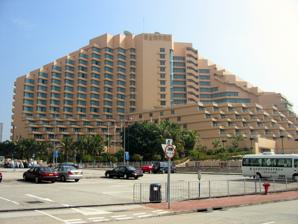
Building: Hong Kong Gold Coast
Country: Unknown
Year built: 1990
Housing estate in So Kwun Wat, Hong Kong Hong Kong Gold Coast Hong Kong Gold Coast Hotel Traditional Chinese 香港黃金海岸 Simplified Chinese 香港黄金海岸 Transcriptions Standard Mandarin Hanyu Pinyin Xiānggǎng Huángjīn Hǎi'àn Yue: Cantonese Jyutping Hoeng1 gong2 wong4 gam1 hoi2 ngon6 Gold Coast Dolphin Square in Hong Kong Hong Kong Gold Coast Shopping Mall Tower 1 to 5 of Hong Kong Gold Coast Hong Kong Gold Coast is a private housing estate served by Castle Peak Road , near Castle Peak Bay , in So Kwun Wat , Tuen Mun , New Territories , Hong Kong . Developed by Sino Group , it includes 20 residential buildings completed in two phases (in 1990 and 1993 respectively), a resort hotel, a shopping mall , a yacht and country club , a marina and a beach. History The site of approximately 100 acres was purchased by Sino in the early 1980s. The first residential phase, comprising five 28-storey blocks, was completed in 1990. The hotel opened in 1993. The Environmental Protection Department fined Sino Estate Management several times for causing pollution, as the sewage treatment plant at Gold Coast was too small and could not treat the sewage generated to the required standard. The company received a fine of $15 million in March 1993, $5,000 in early 1994, and two fines of $100,000 in 1995. Features Hong Kong Gold Coast is the largest tourist resort in Tuen Mun . Its facilities include the Hong Kong Gold Coast Hotel , a convention centre, a shopping mall, a marina club, the Golden Beach and the newly constructed Hong Kong Gold Coast Dolphin Square . The Golden Beach is the largest public beach in Tuen Mun and the first artificial beach in Hong Kong. Tropical trees, like coconut, and flowers of various species are planted on both sides of a 480-metre long promenade running parallel to it. Education Gold Coast is in Primary One Admission (POA) School Net 71. Within the school net are multiple aided schools (operated independently but funded with government money); no government schools are in the school net. These school are actually only near the Gold Coast and are in So Kwun Wat . Covid Pandemic Tower 9 of Gold Coast Phase II was put under lockdown between 6th & 7th February 2021. References